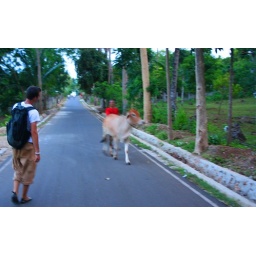
cow in the road